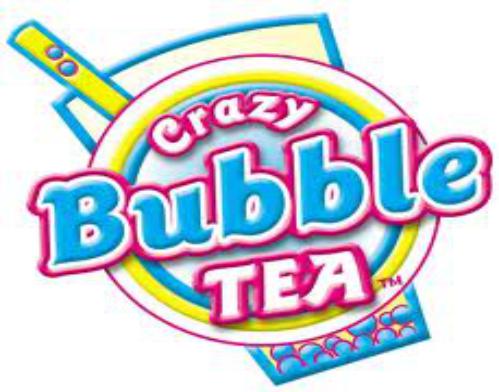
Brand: babool
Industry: Necessities